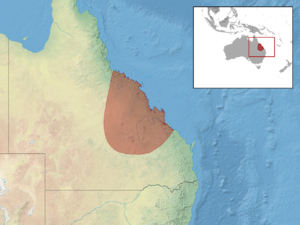
Concinnia sokosoma est une espèce de sauriens de la famille des Scincidae.